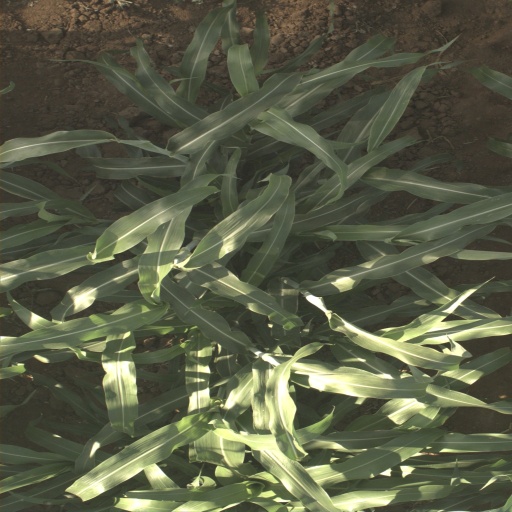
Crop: sorghum